Kyle Massey

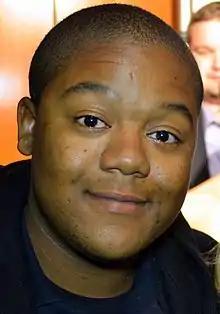
Massey in 2012

Kyle Orlando Massey (born August 28, 1991), also known mononymously as Massey, is an American former actor and rapper. He starred in the Disney Channel sitcoms "That's So Raven" and its spin-off "Cory in the House", in which he played Cory Baxter. In 2005, Massey starred in the Disney Channel Original Movie "Life Is Ruff". He has released several rap songs for Walt Disney Records and Hollywood Records. He also provided the voice of Milo in the Disney animated series "Fish Hooks" and was the runner-up on the 11th season of ABC's "Dancing with the Stars".